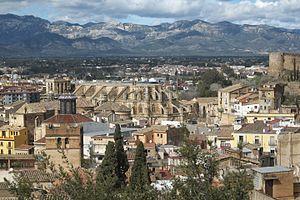
Antonio Guanse, né le 1ᵉʳ janvier 1926 à Tortosa et décédé le 22 novembre 2008 à Paris, est un peintre et lithographe espagnol.